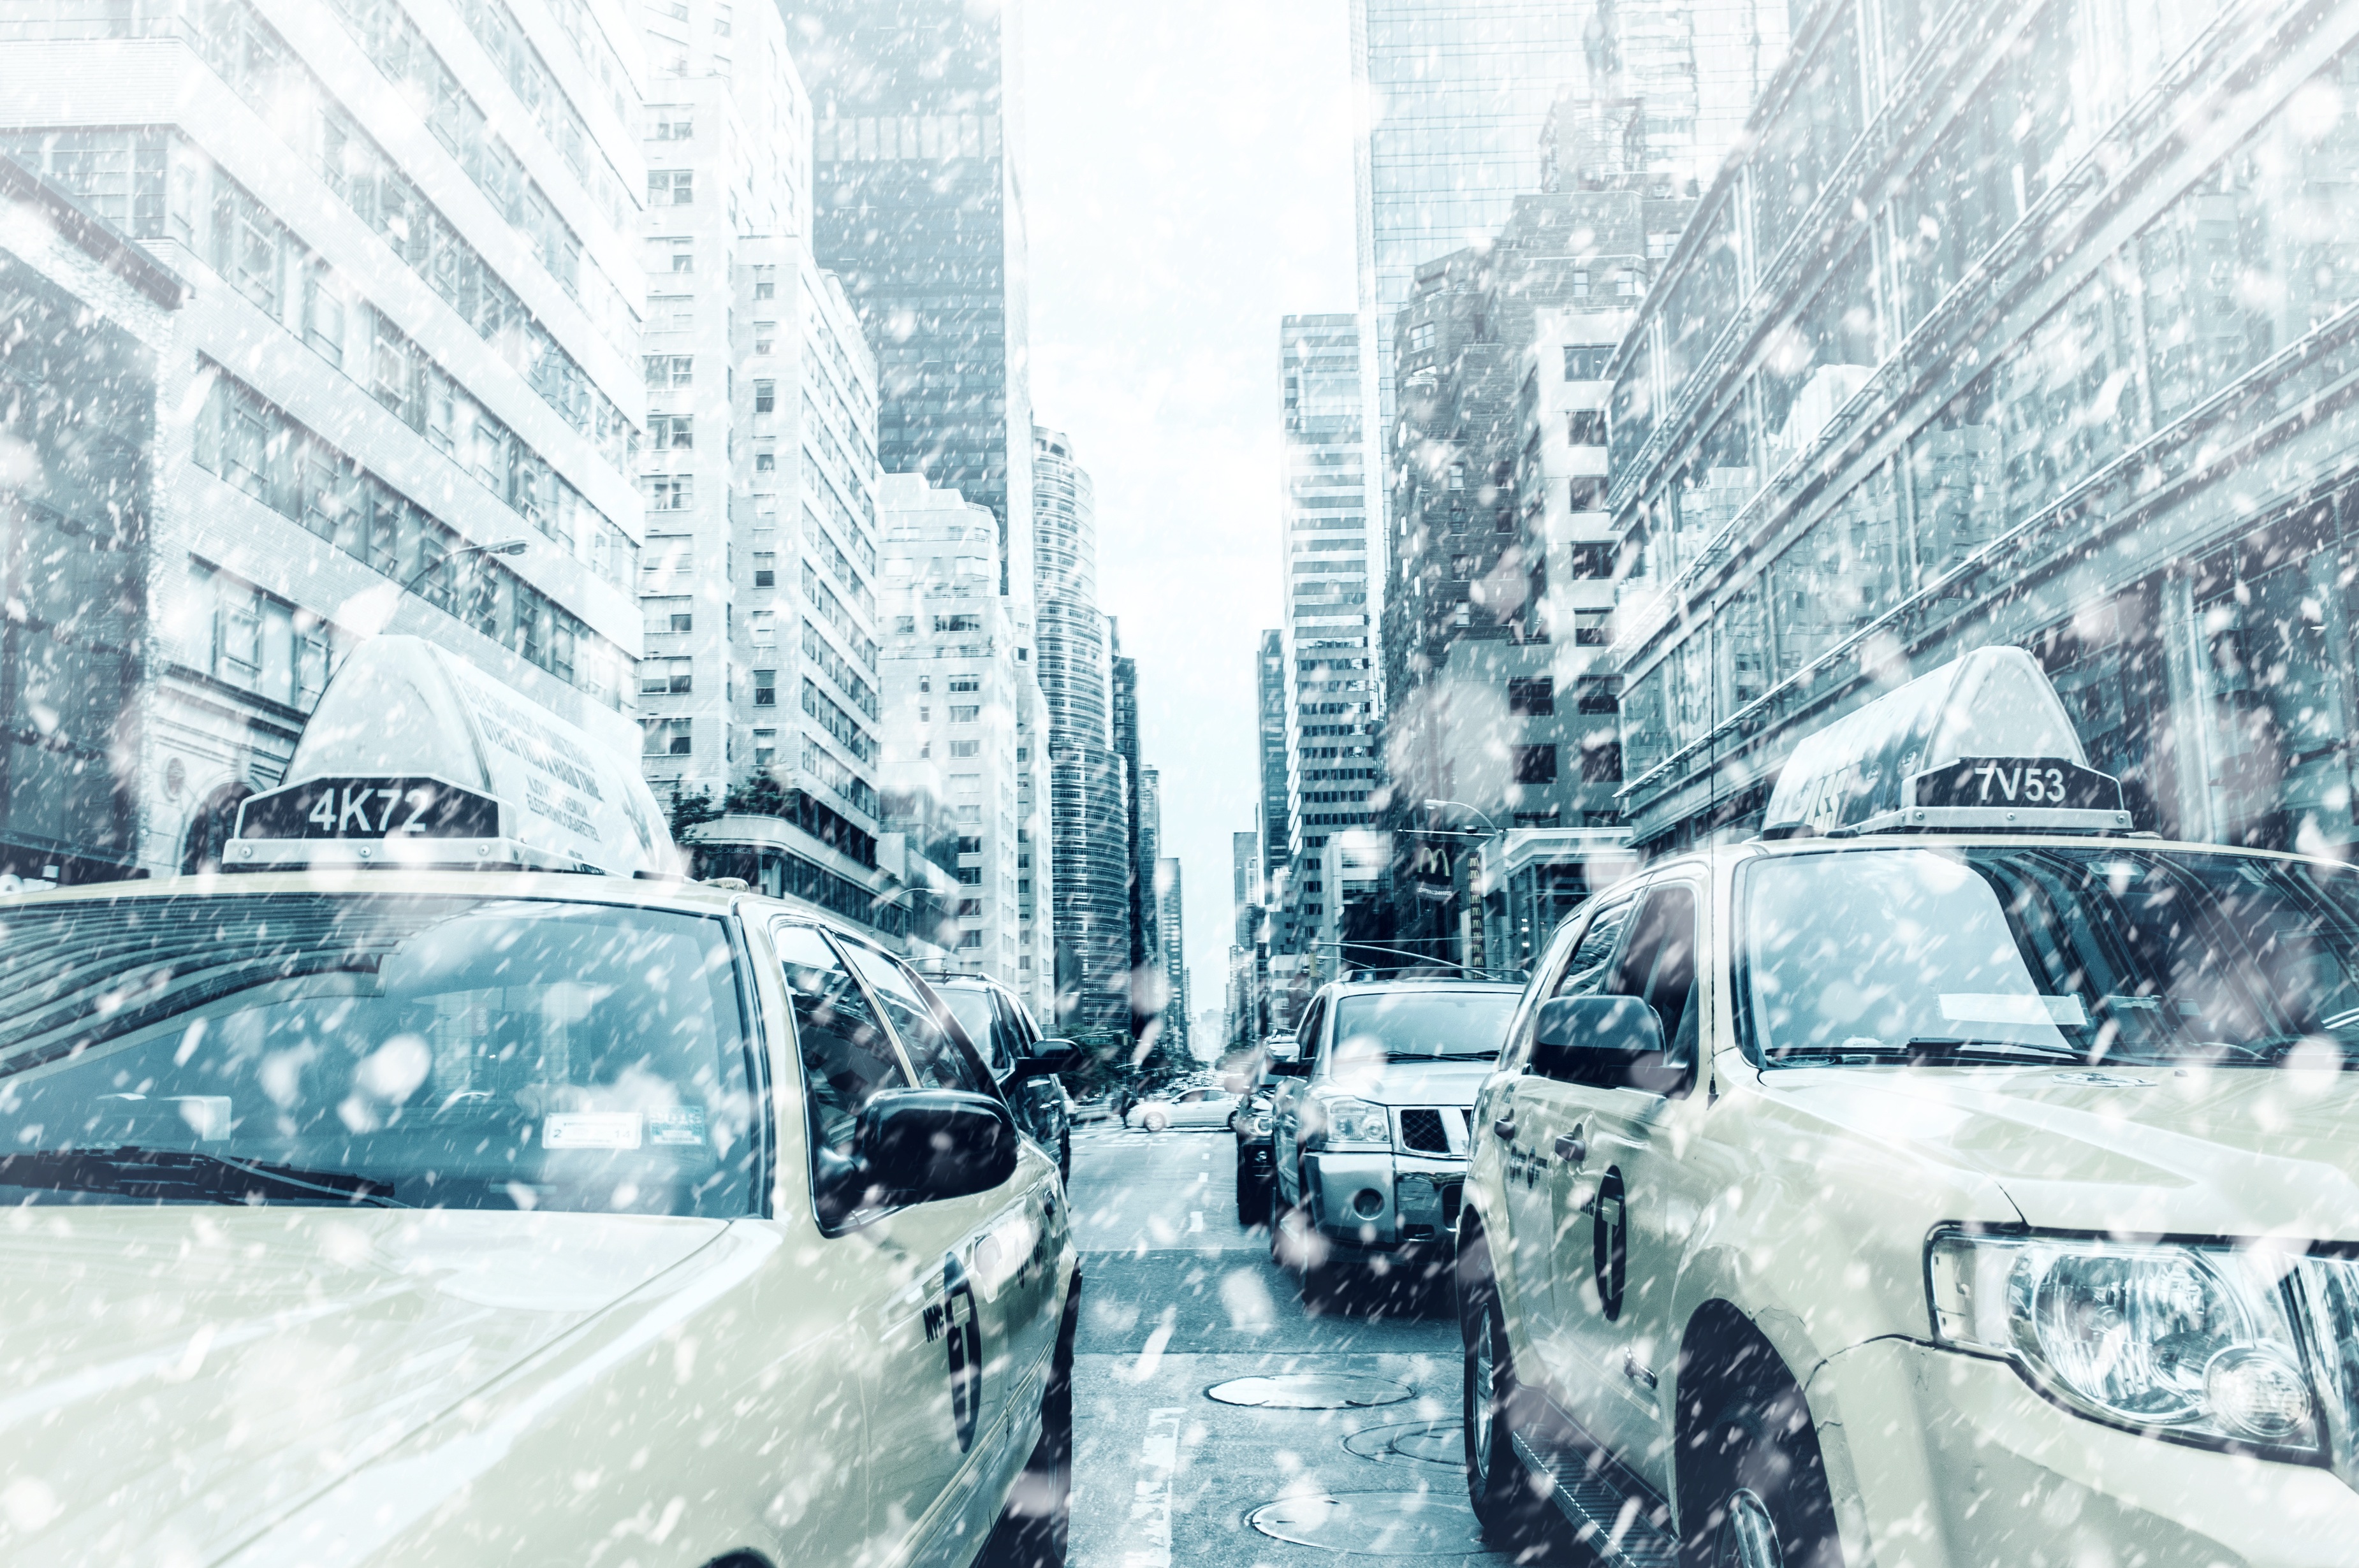
snow, cold, winter, black and white, road, traffic, car, building, new york, taxi, transport, vehicle, action, weather, usa, auto, professional, monochrome, lane, christmas, yellow cab, photoshop, download, blizzard, photo effect, snowflakes, big apple, realistic, monochrome photography, traffic congestion, winter storm